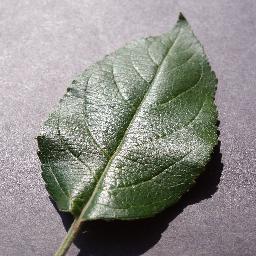
Label: Apple___healthy